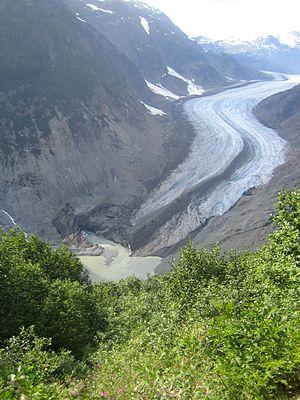
La rivière Salmon est une rivière de l'Alaska aux États-Unis et de la Colombie-Britannique au Canada.